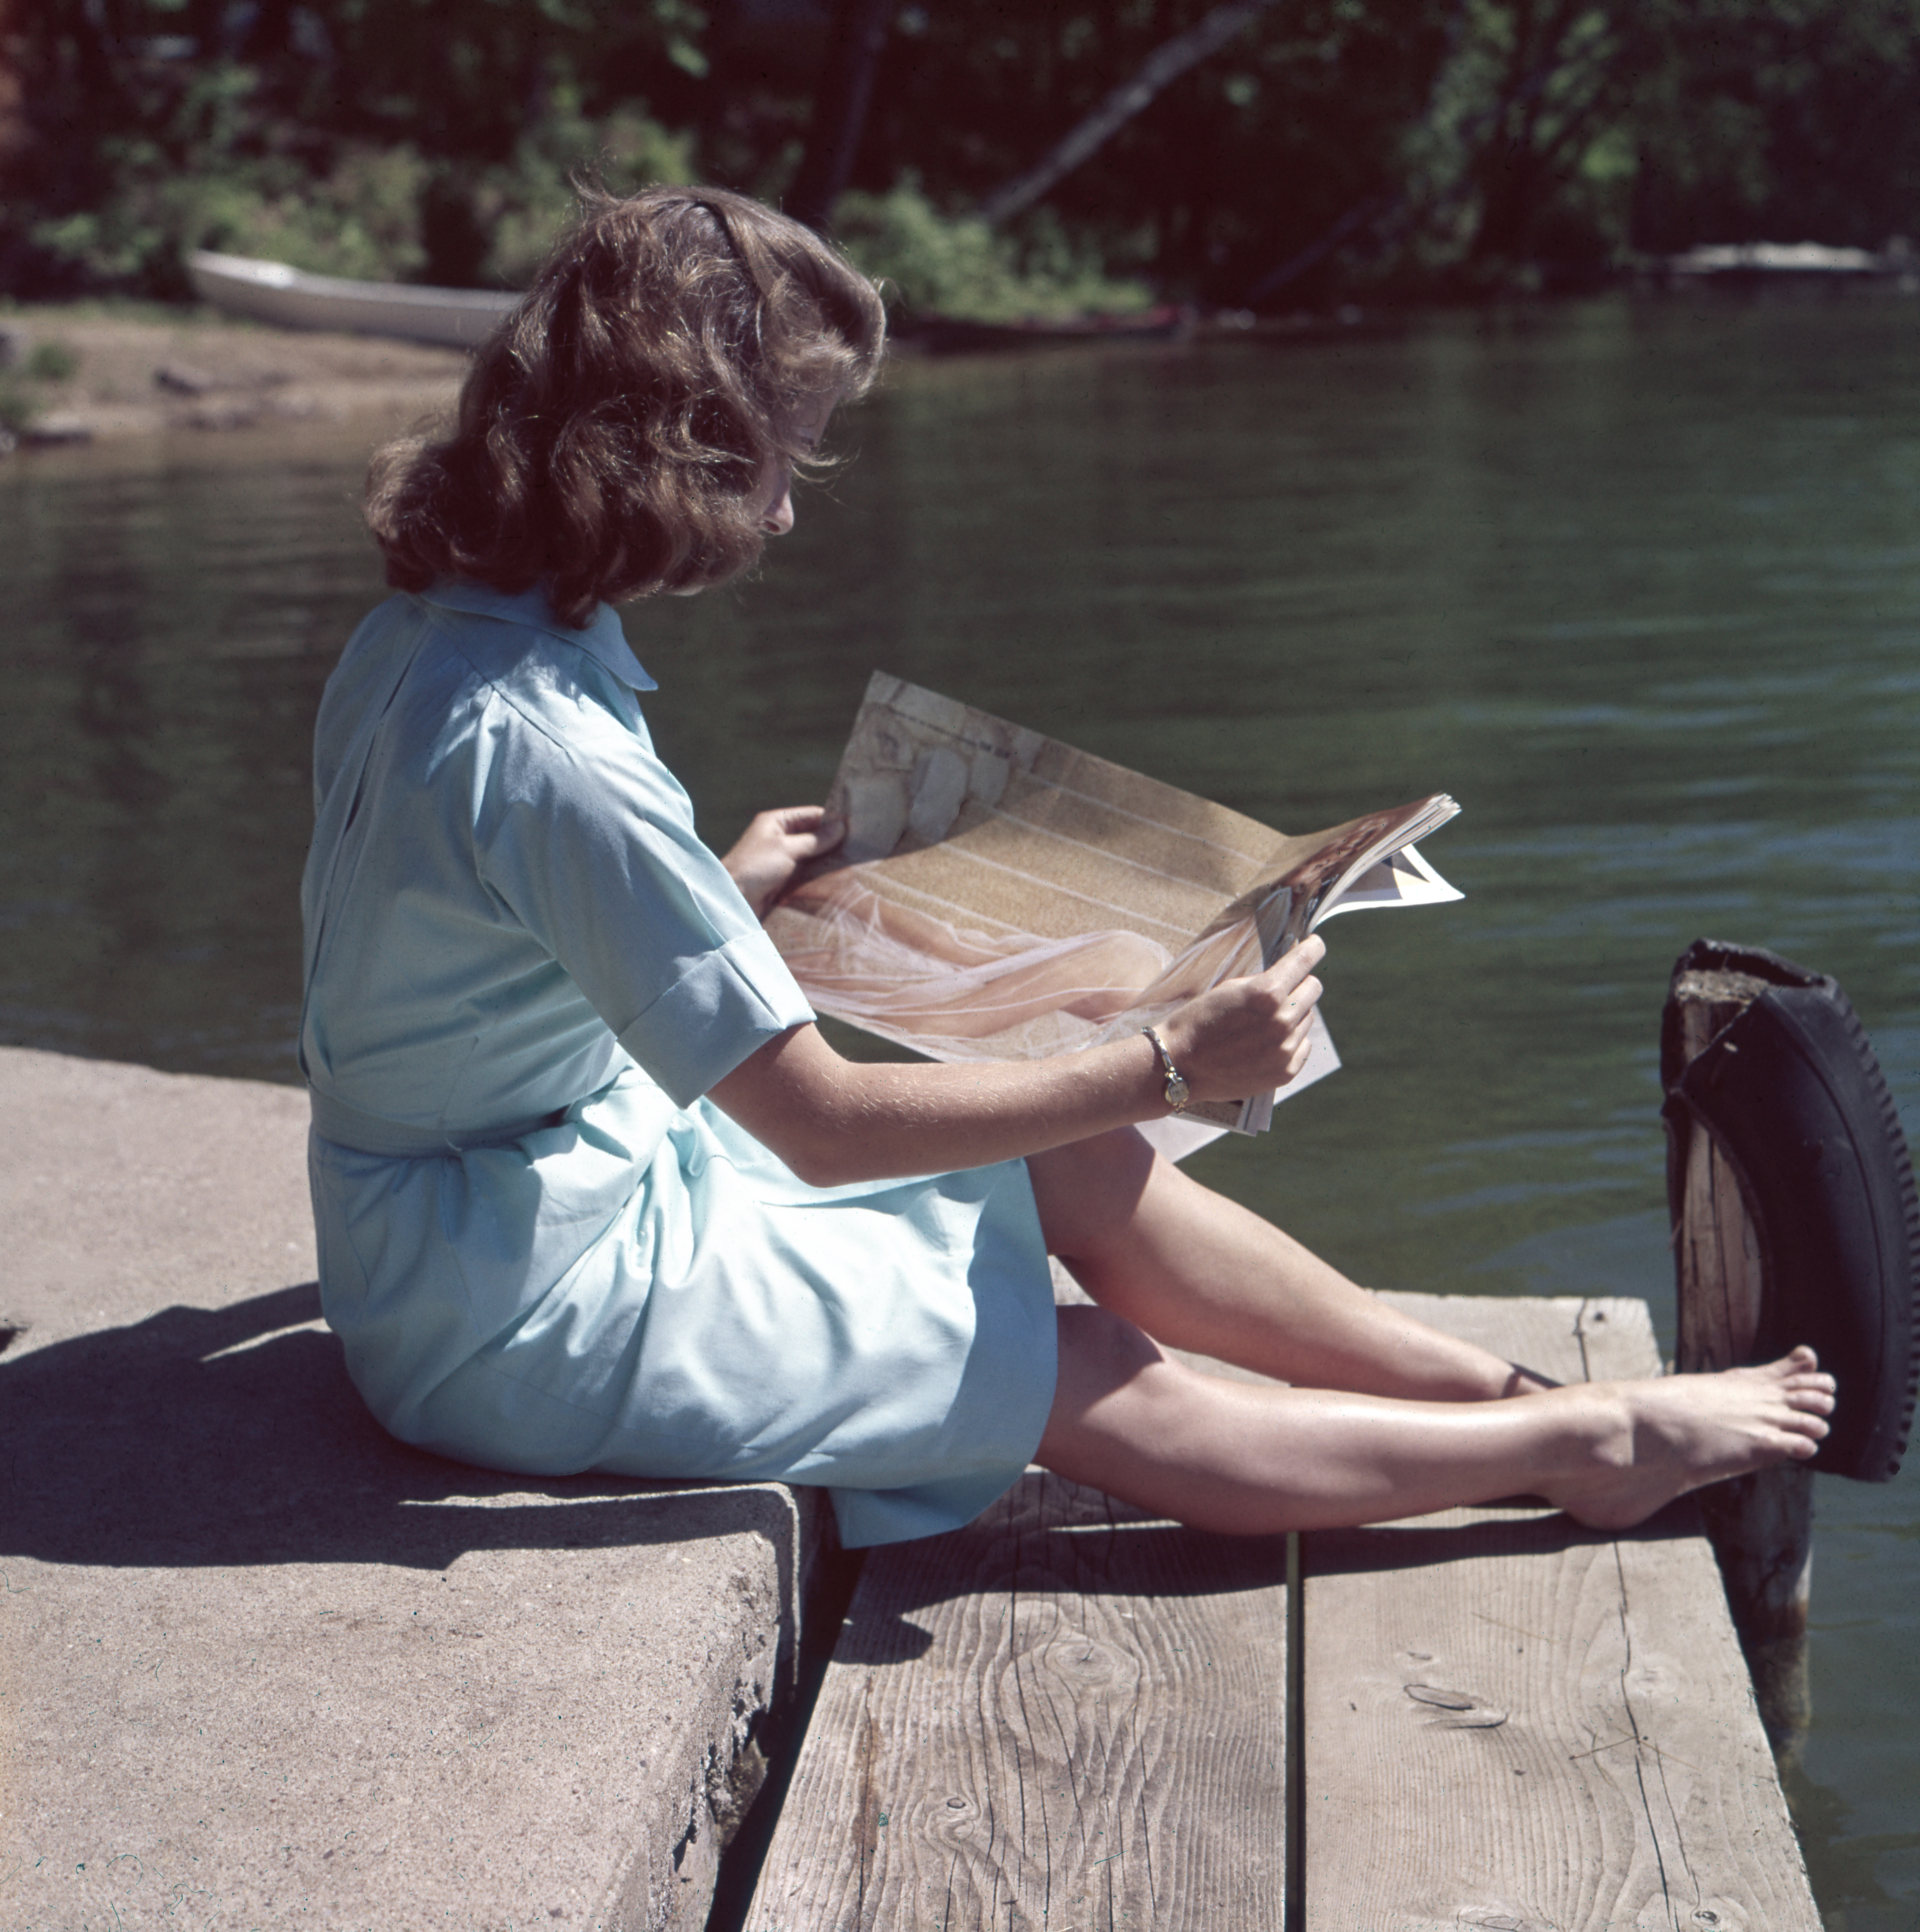
water, dock, woman, lake, river, reading, leg, spring, sitting, outdoors, interaction, human positions